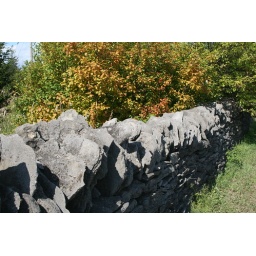
One of the many stone walls in Prince Edward County